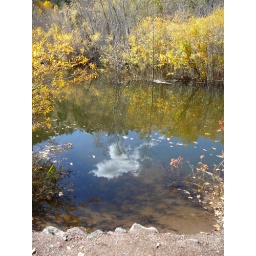
clouds in the river